LaserDisc

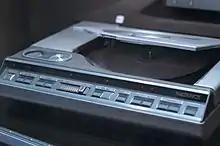
A top-loading, Magnavox-brand LaserDisc player with the lid open

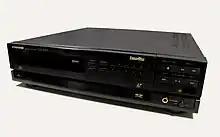
A front-loading, Pioneer CLD-1030 CD/CDV/LD player

The earliest players employed gas helium–neon laser tubes to read discs and had a red-orange light with a wavelength of 632.8 nm, while later solid-state players used infrared semiconductor laser diodes with a wavelength of 780 nm.